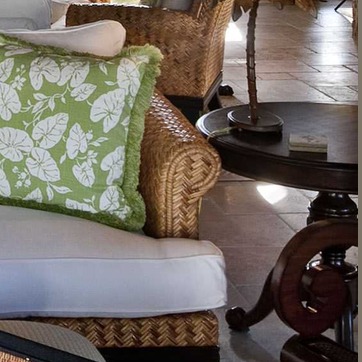
Material: other